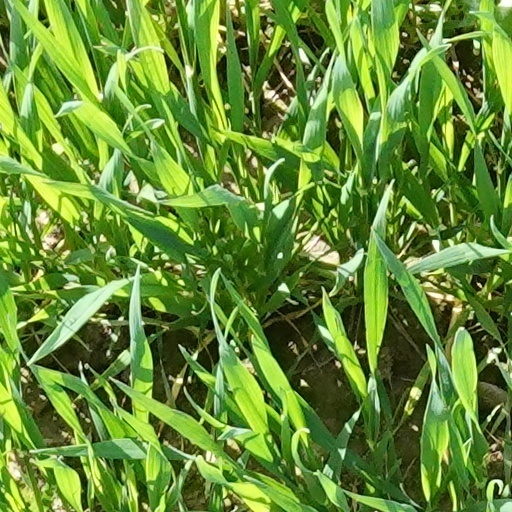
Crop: wheat